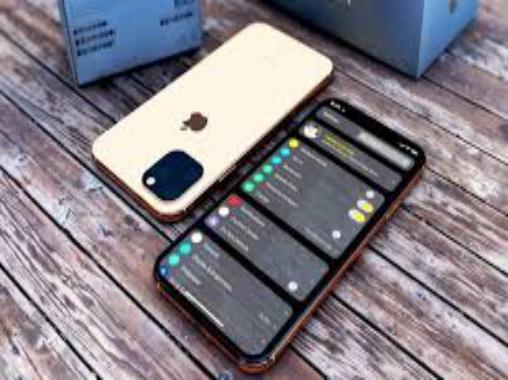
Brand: iPhone-1
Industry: Electronic